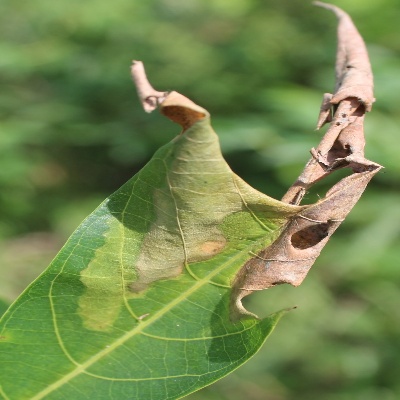
Crop: Cassava
Condition: bacterial blight